Slipknot (band)

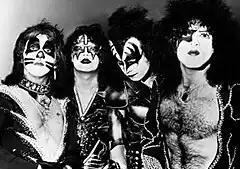
American hard rock band Kiss ("pictured in 1976") is among Slipknot's influences.

On May 13, 2019, the band teased something was coming on May 16, ahead of their performance on "Jimmy Kimmel Live!", as well as screenshots of their new masks. On that day, the album's title was revealed to be "We Are Not Your Kind", along with its tracklist and a music video for "Unsainted", where the new masks and outfits for the nine band members were shown for the first time, including an as-yet-unknown new percussionist. On July 22, they released the second single from their upcoming album, titled "Solway Firth". This was accompanied by a music video which featured live footage from their 2019 shows as well as clips and audio from "The Boys". On August 5, "Birth of the Cruel" was released as the album's third single, accompanied by a music video. On August 9, four days after they had released "Birth of the Cruel", they released their sixth album "We Are Not Your Kind".